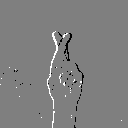
ASL letter: r